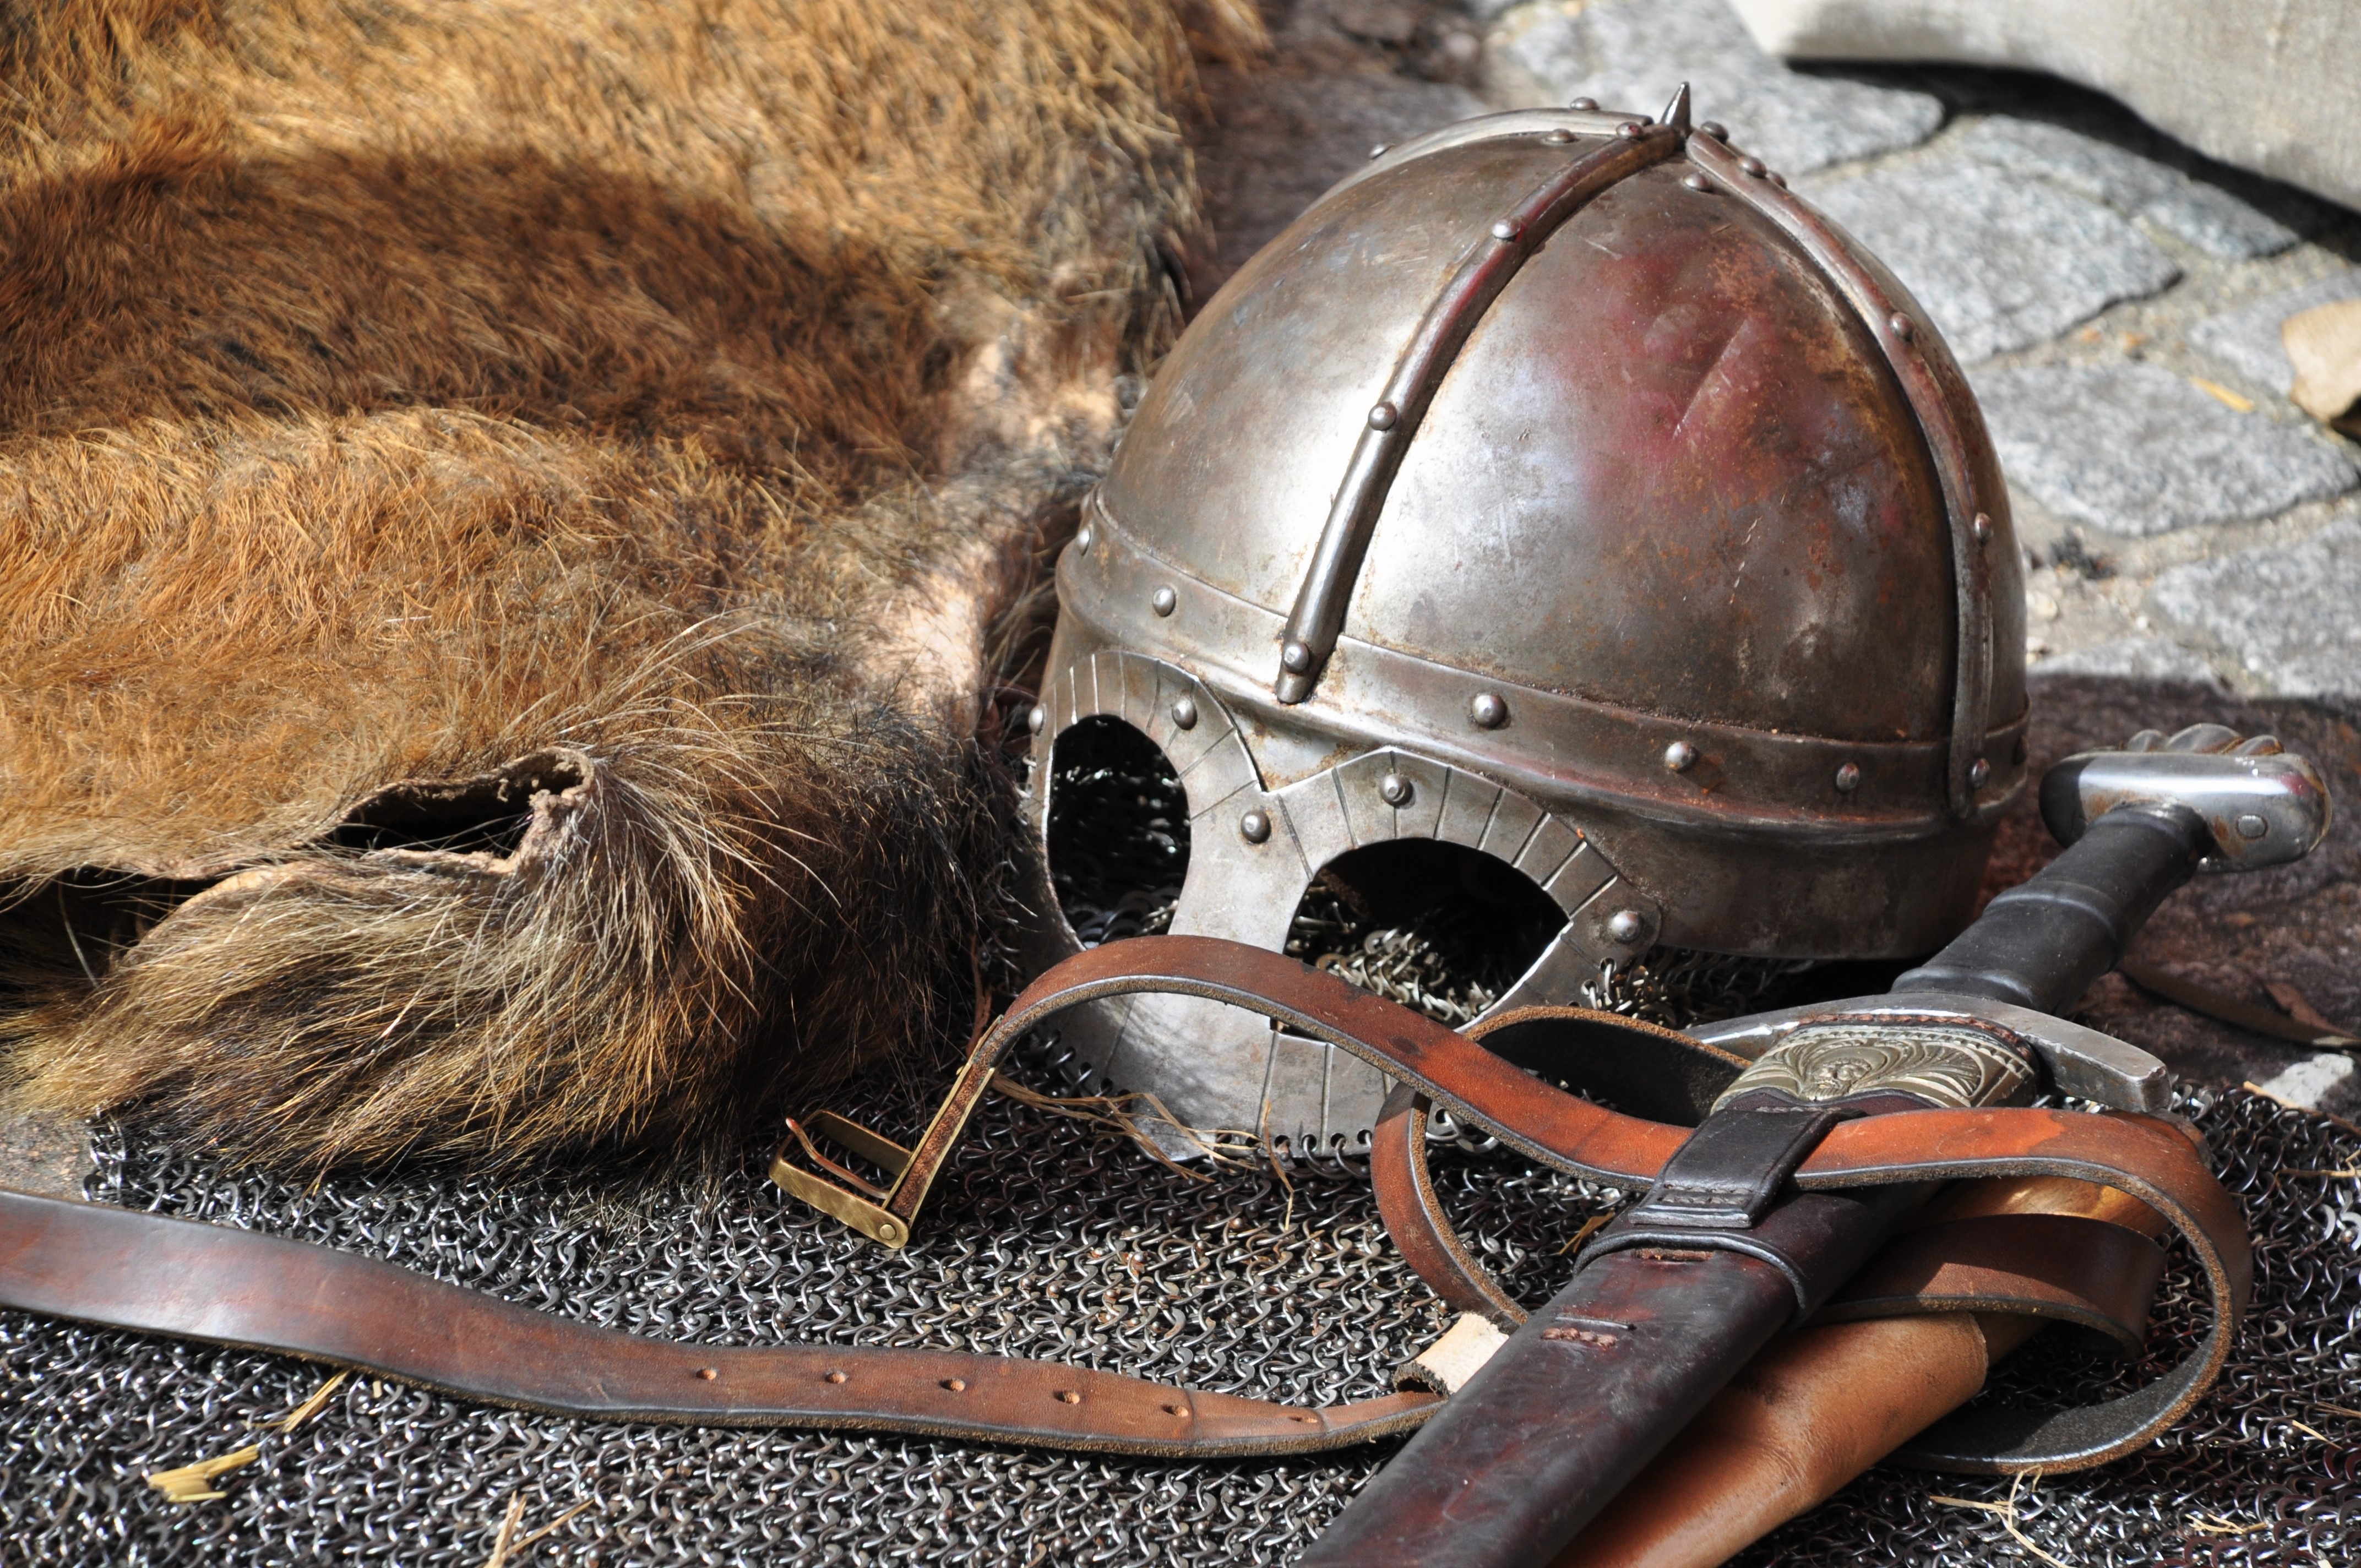
france, sword, medieval, festival, helmet, knight, head, weapons, shield, iron, costume, guard, middle ages, combat, armor, medieval festival, middle age, chivalry, gisors, knight armor, mesh side, side of mesh, animal skin, france history, templars, knights templar, street animation